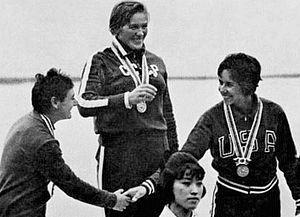
Lioudmila Iossifovna Khvedossiouk-Pinaïeva, née le 14 janvier 1936 à Léningrad, est une kayakiste soviétique, triple championne olympique et sept fois championne du monde de sa discipline. Elle pratique la course en ligne.
Hilde Lauer est une kayakiste roumaine qui a participé aux Jeux olympiques d'été de 1964. Elle y remporte la médaille d'argent dans l'épreuve du K-1 500m et la médaille de bronze dans l'épreuve du K-2 500m avec Cornelia Sideri.
Marcia Jones-Smoke est une kayakiste américaine qui a participé aux Jeux olympiques d'été de 1964. Elle y remporte la médaille de bronze dans l'épreuve du K-1 500m.